List of birds of Tamil Nadu

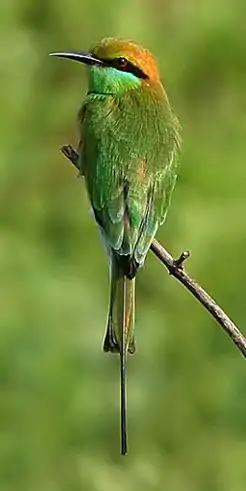
Asian green bee-eater

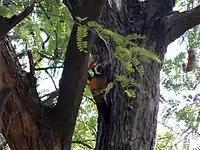
Black-rumped flameback

The bee-eaters are a group of near passerine birds in the family Meropidae. Most species are found in Africa but others occur in southern Europe, Madagascar, Australia and New Guinea. They are characterised by richly coloured plumage, slender bodies and usually elongated central tail feathers. All are colourful and have long downturned bills and pointed wings, which give them a swallow-like appearance when seen from afar.